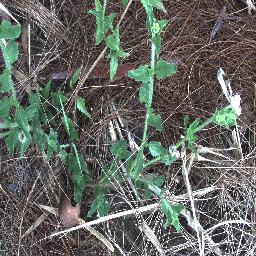
Label: siam_weed